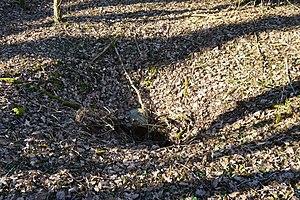
L'entonnoir formé par le puits n° 3 (concession de Norroy).
Saint-Remimont est une commune française située dans le département des Vosges en région Grand Est.
Le bassin houiller keupérien des Vosges fait partie des bassins houillers des Vosges et du Jura. Il est exploité par des mines de houille entre le début du XIXᵉ siècle et le milieu du XXᵉ siècle dans les environs de la ville de Vittel, dans l'ouest du département des Vosges, dans l'est de la France. Le sel gemme, la pyrite et le gypse sont d'autres ressources tirées du même étage géologique.